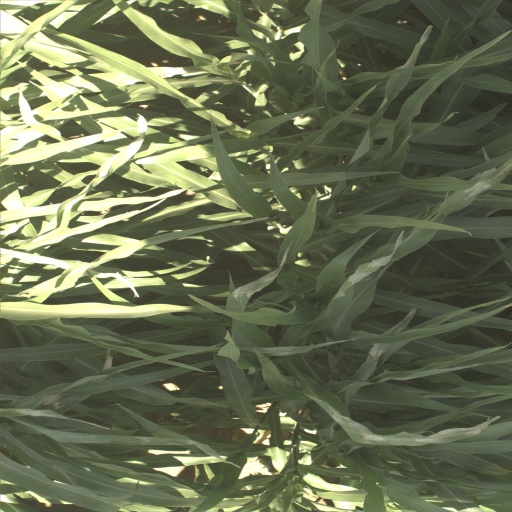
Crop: sorghum